Konye

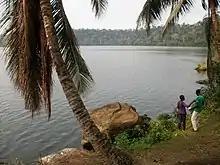
Lake Barombi

The konye (Konia eisentrauti) is a critically endangered species of fish in the family Cichlidae. It is endemic to Lake Barombi Mbo, a crater lake in western Cameroon. It is threatened because of pollution and sedimentation due to human activities, and potentially also by large emissions of carbon dioxide (CO) from the lake's bottom (compare Lake Nyos). This species can reach a length of TL.